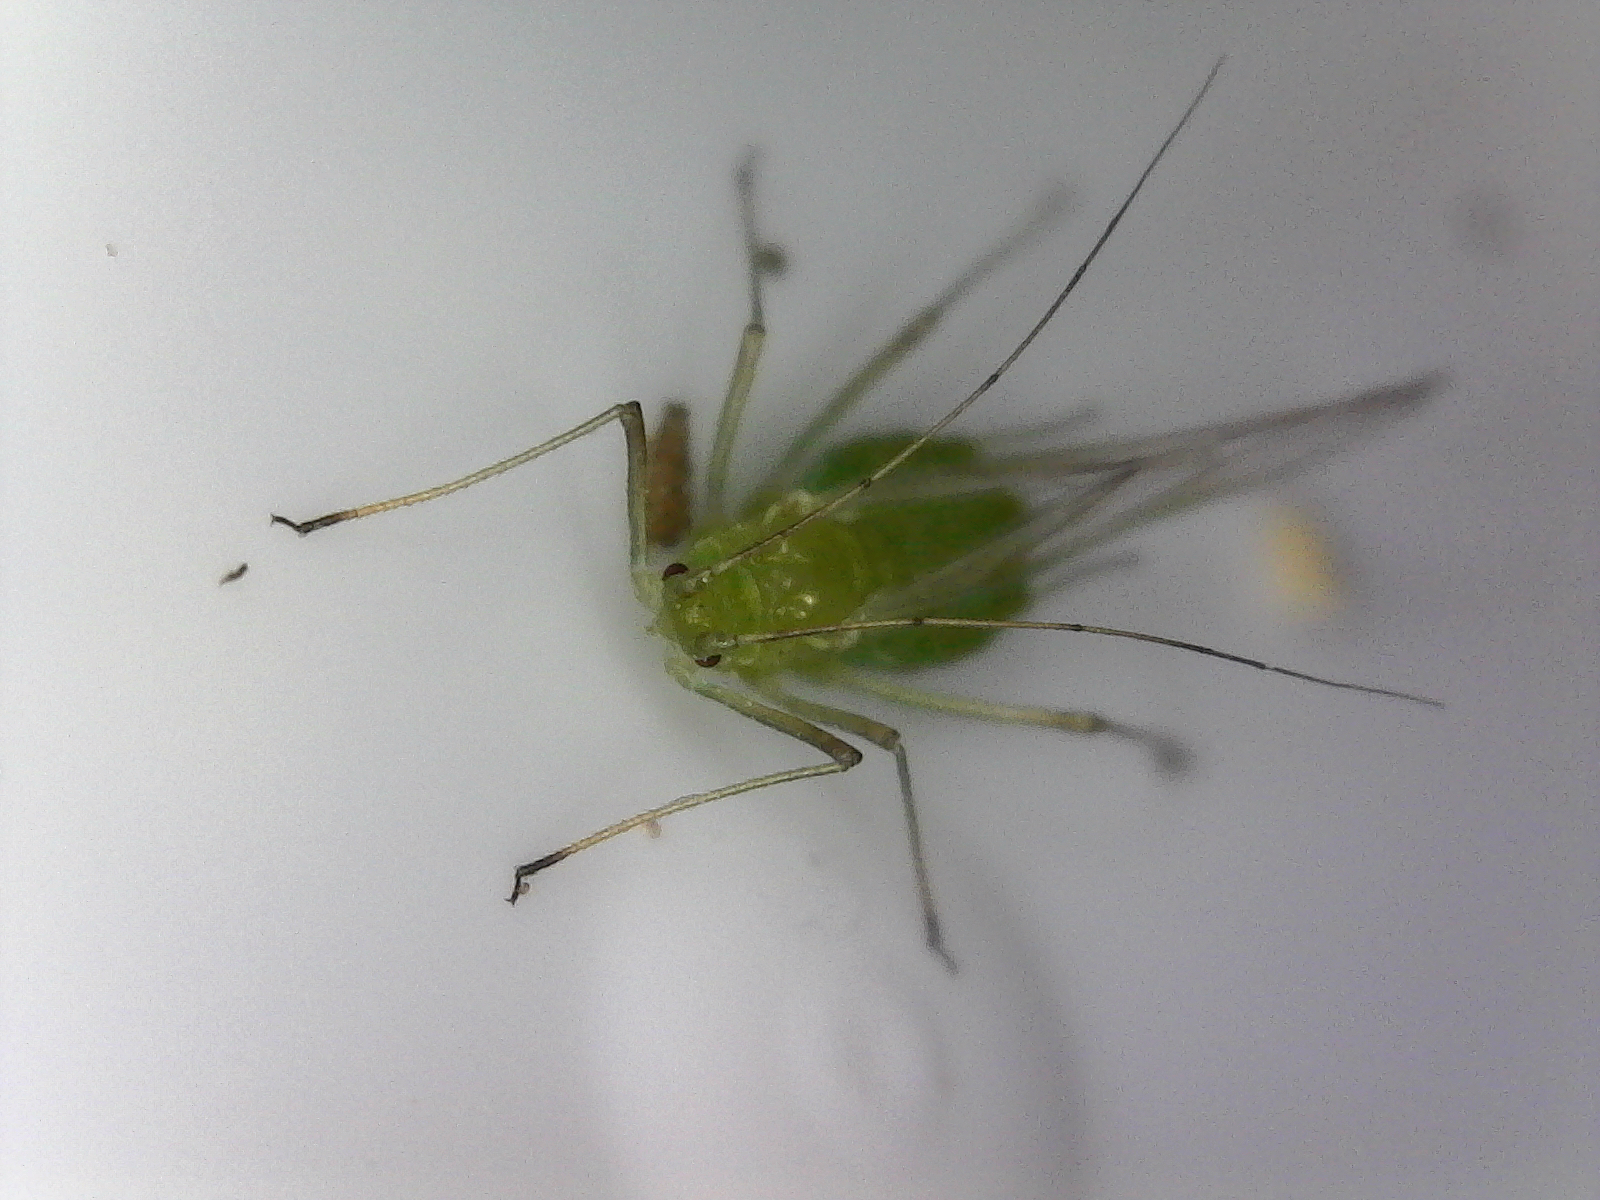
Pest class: pea_aphid